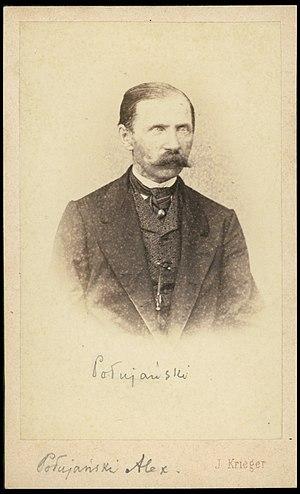
Aleksander Połujański, né en 1814 et mort le 26 mai 1866, est un forestier, vulgarisateur des connaissances forestières. Commissaire du gouvernement pour les forêts du Royaume du Congrès.